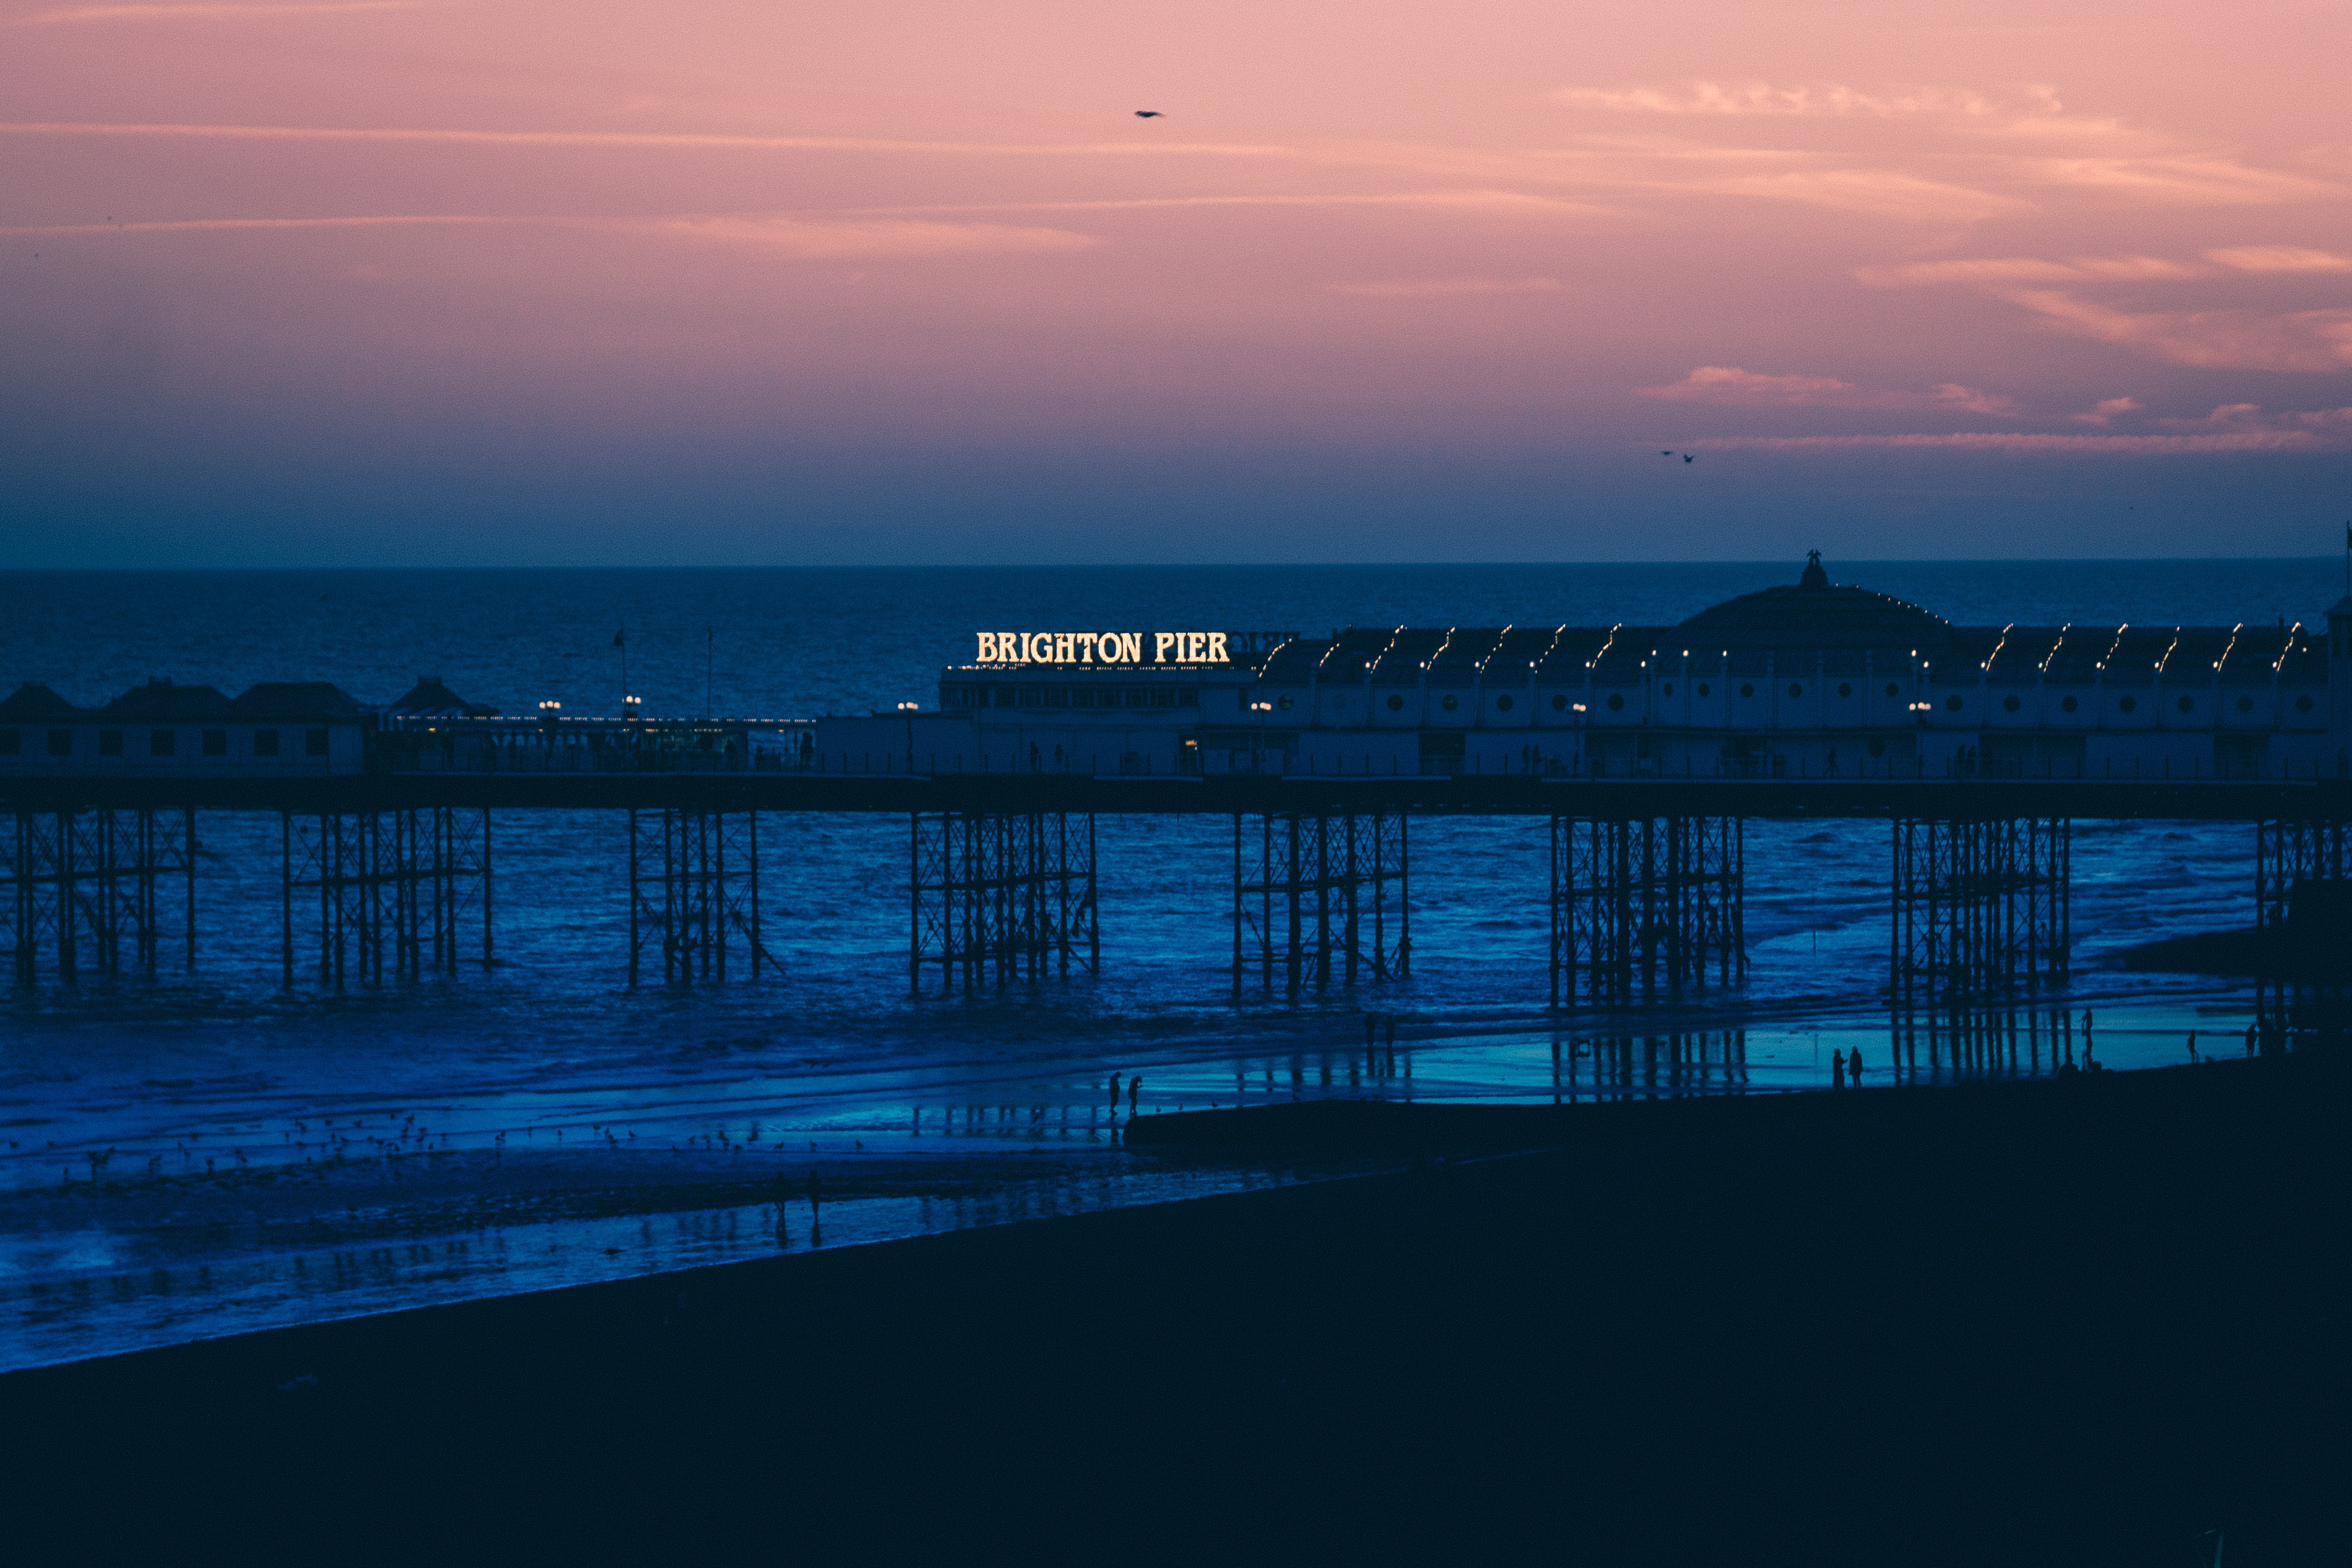
beach, sea, coast, water, ocean, horizon, cloud, sky, sunrise, sunset, skyline, sunlight, morning, wave, dawn, atmosphere, pier, dusk, evening, twilight, reflection, contrast, gulls, mirroring, brighton, afterglow, red sky, blue sea, mmer